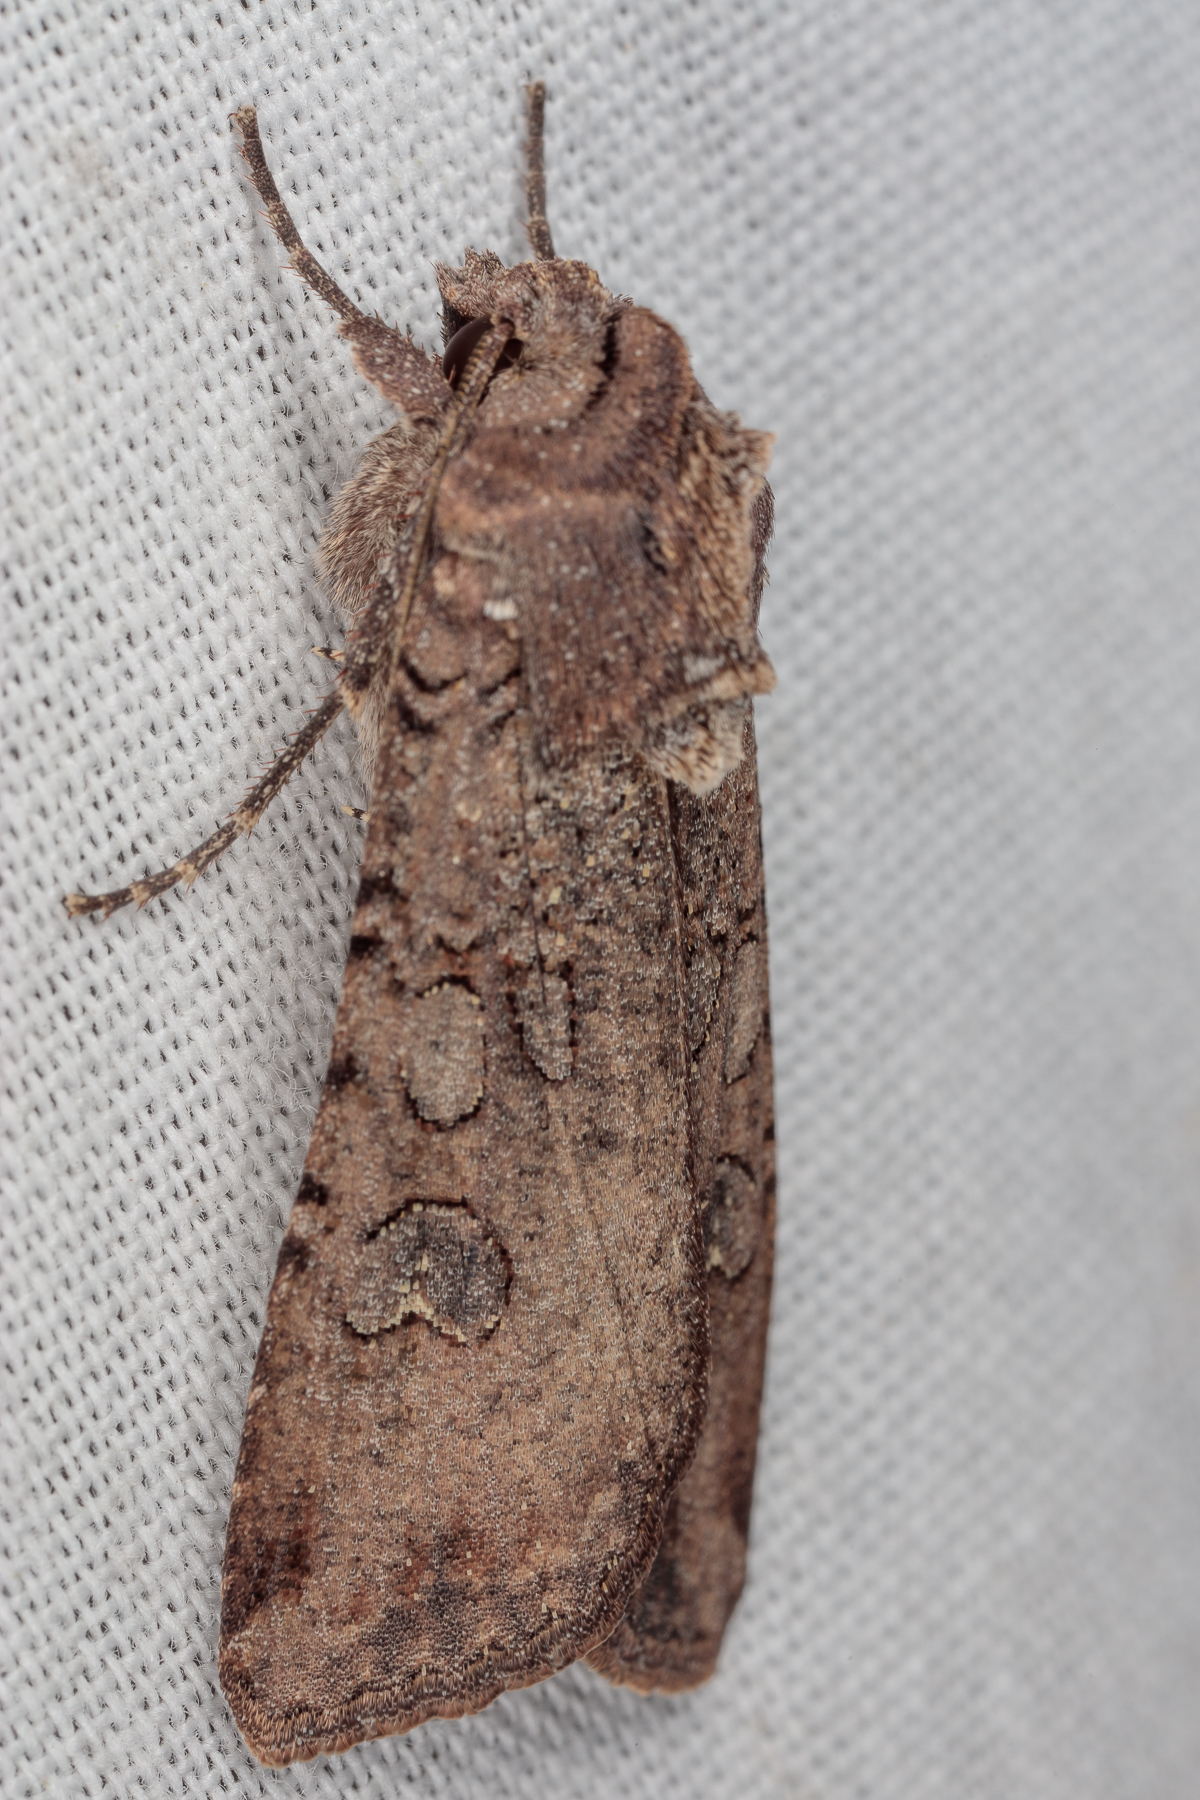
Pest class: cutworms